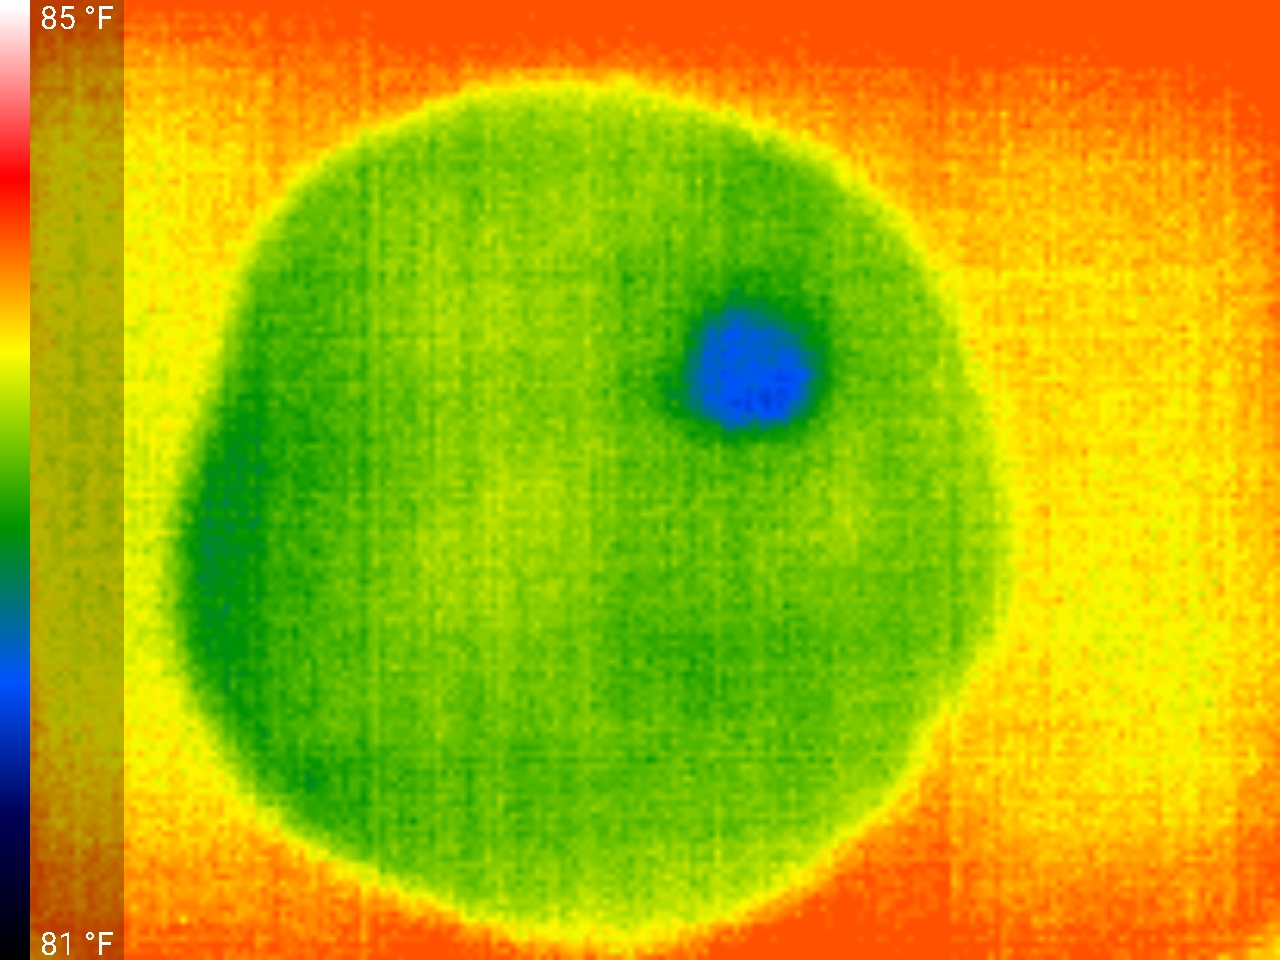
Label: No Defect